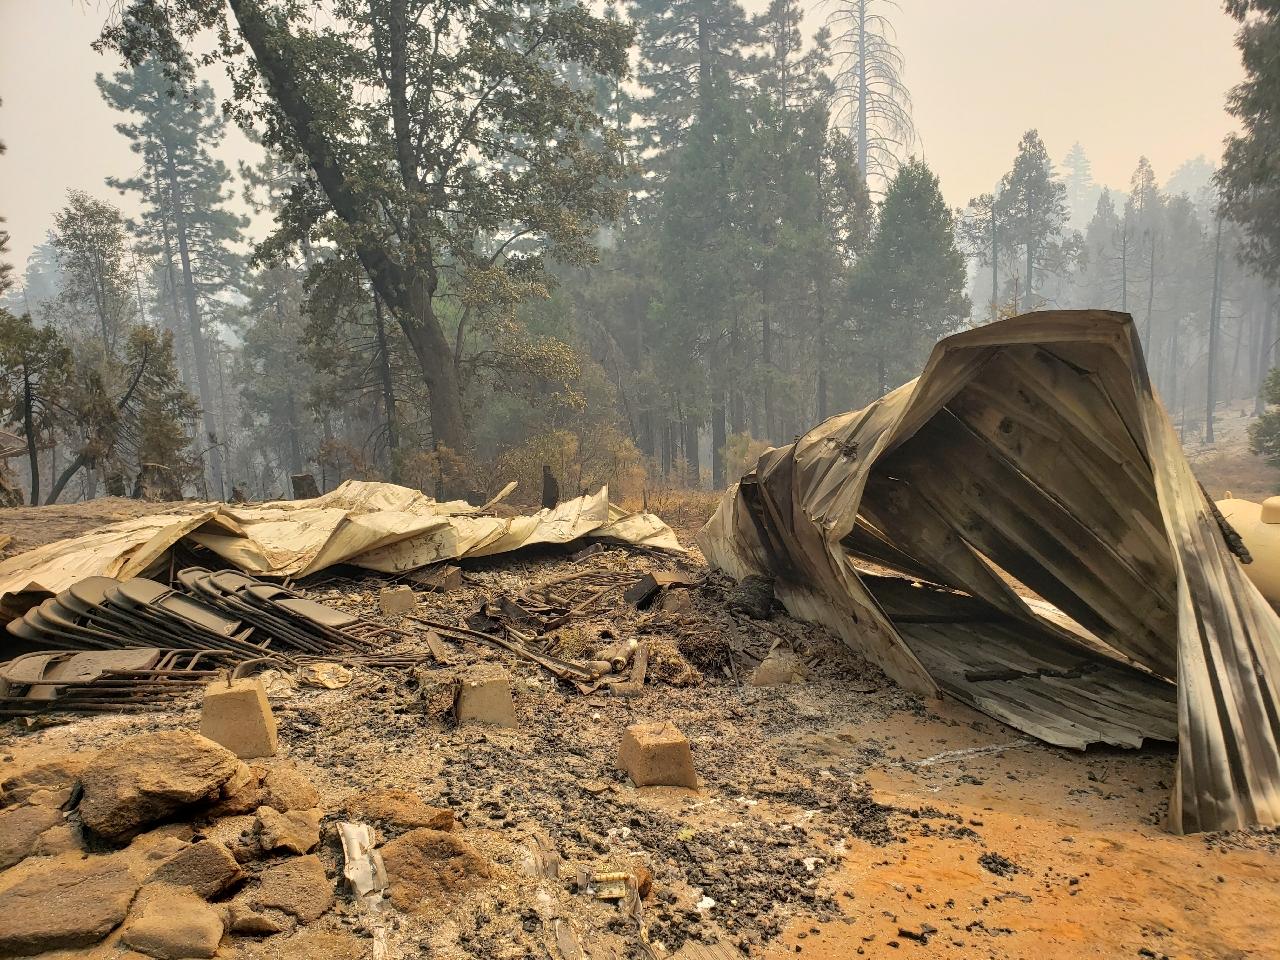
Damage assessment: destroyed